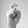
ASL letter: X